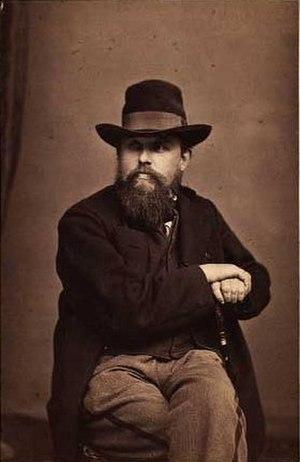
Christian Vigilius Blache est un peintre de marine danois. Après avoir étudié à l'Académie avec C.F. Sørensen, il voyagea peignant des bateaux et des paysages marins au Danemark ainsi qu'en Écosse, en Islande et aux Îles Féroé. Il est l'un des premiers à s'être rendu à Skagen dans le nord du Jutland où une communauté d'artistes émergera un peu plus tard.